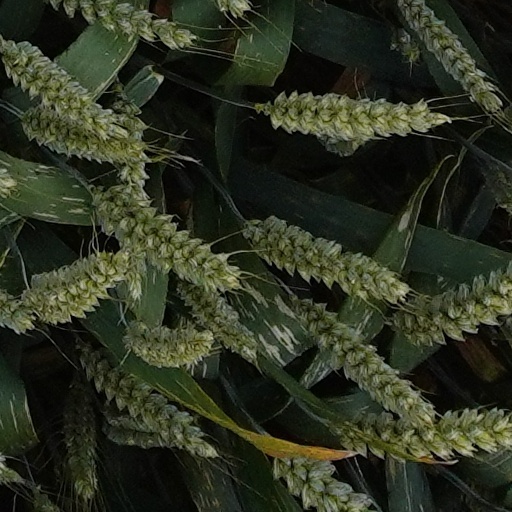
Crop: wheat